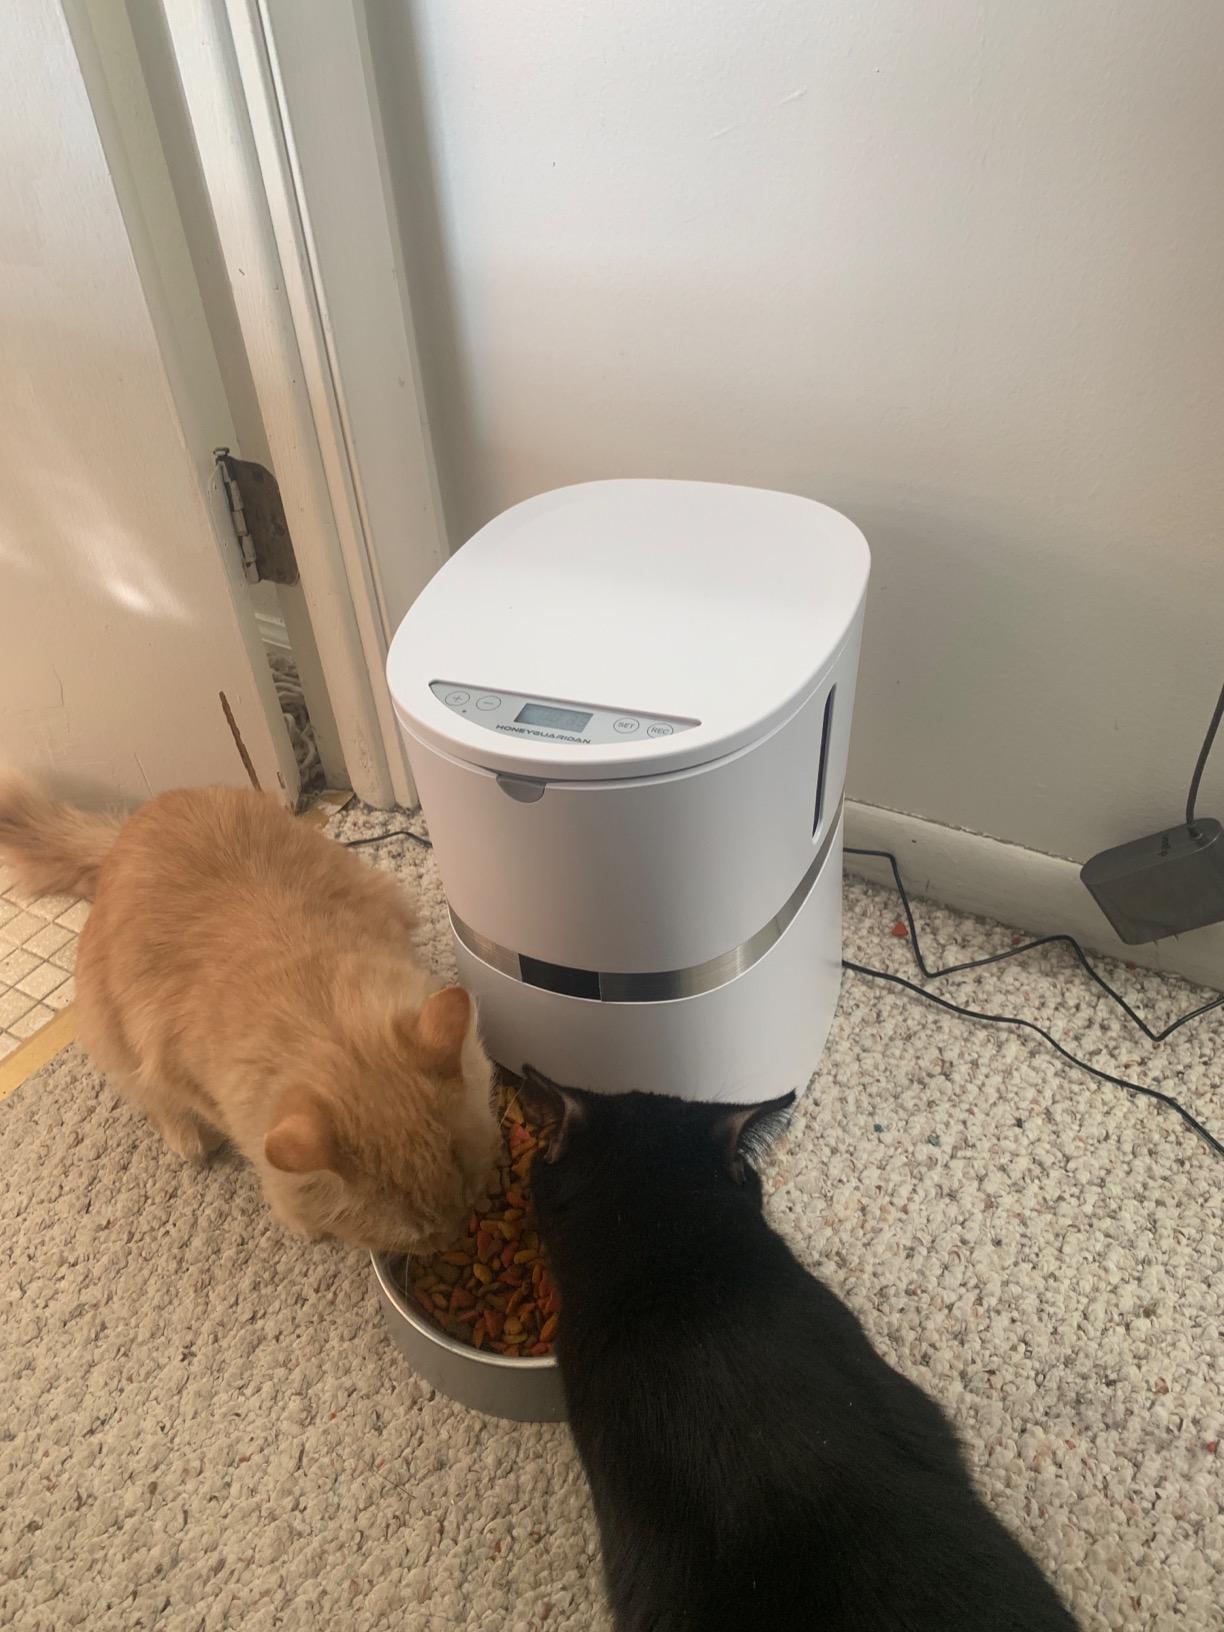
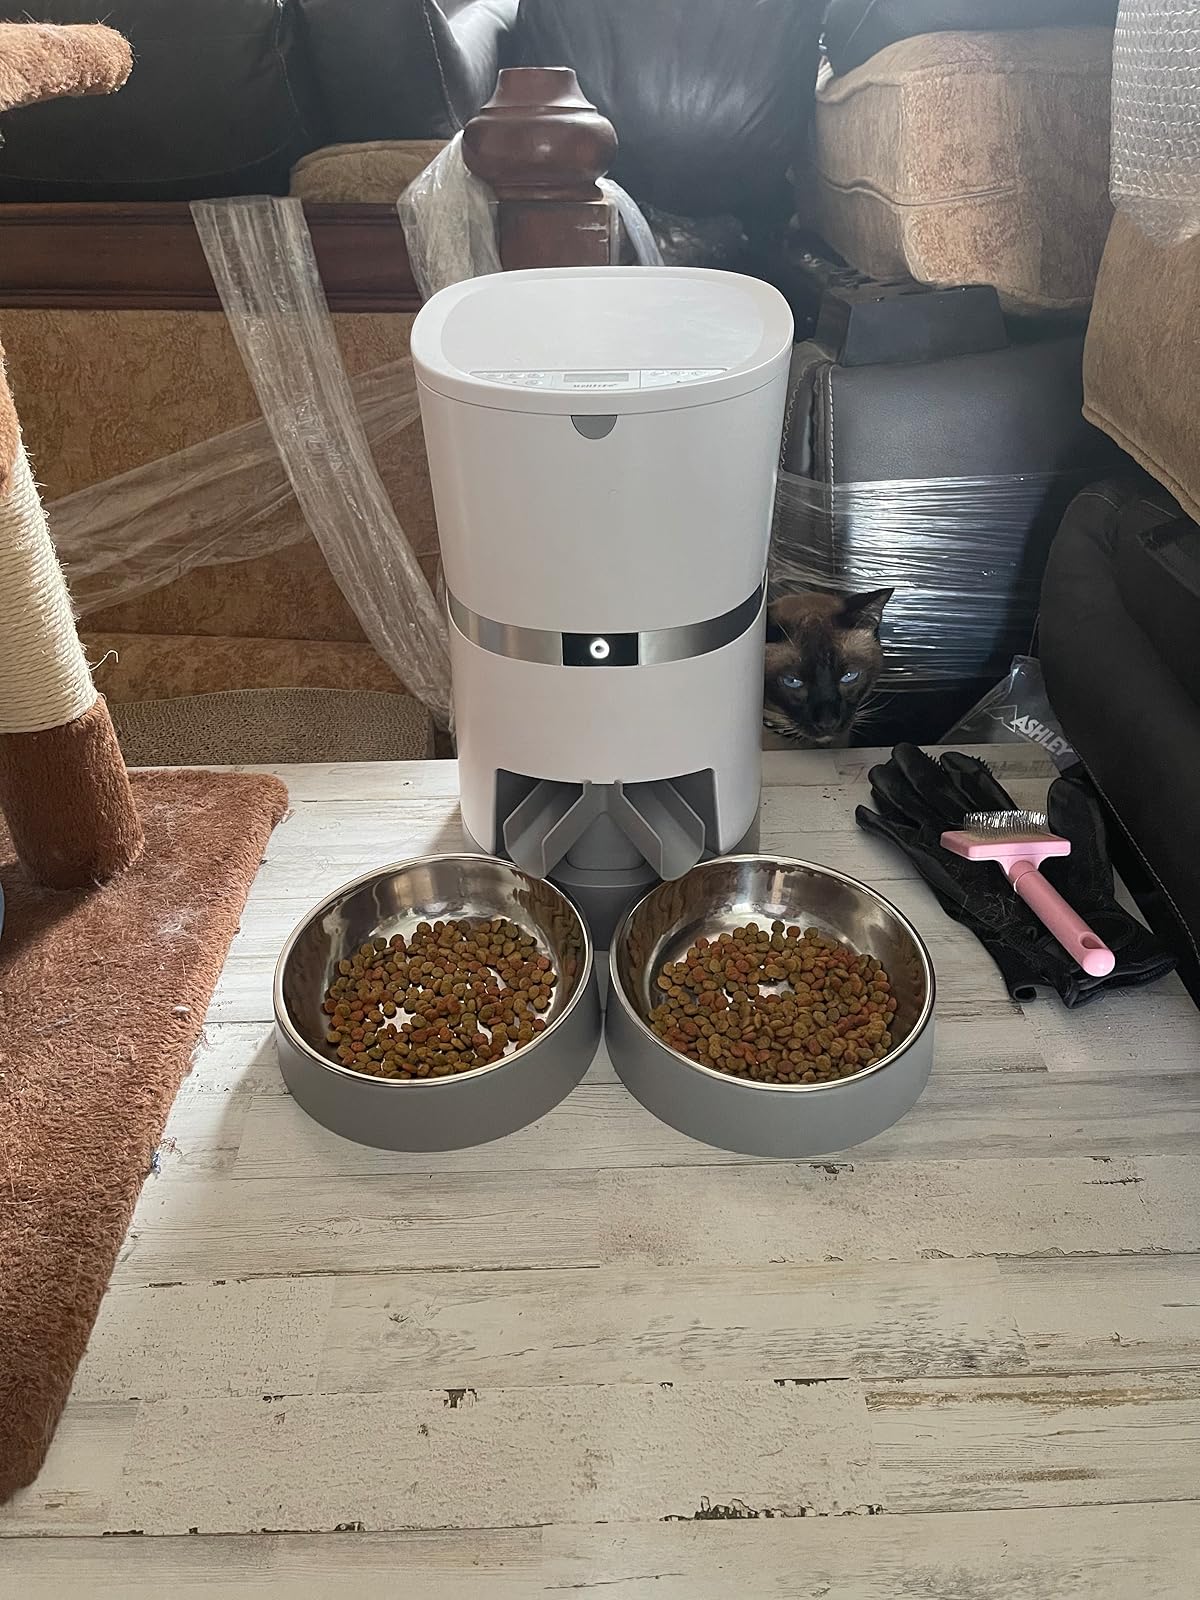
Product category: items_feeder
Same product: no